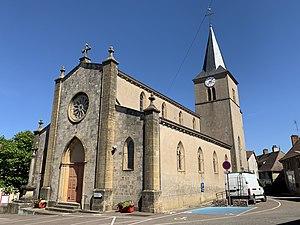
Église Saint-Antoine de Dompierre-les-Ormes.
Dompierre-les-Ormes est une commune française située dans le département de Saône-et-Loire en région Bourgogne-Franche-Comté.